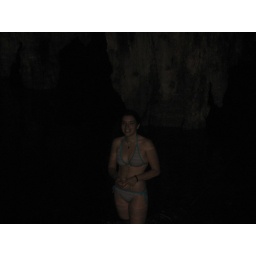
i'm standing on a rock formation that is below the water.